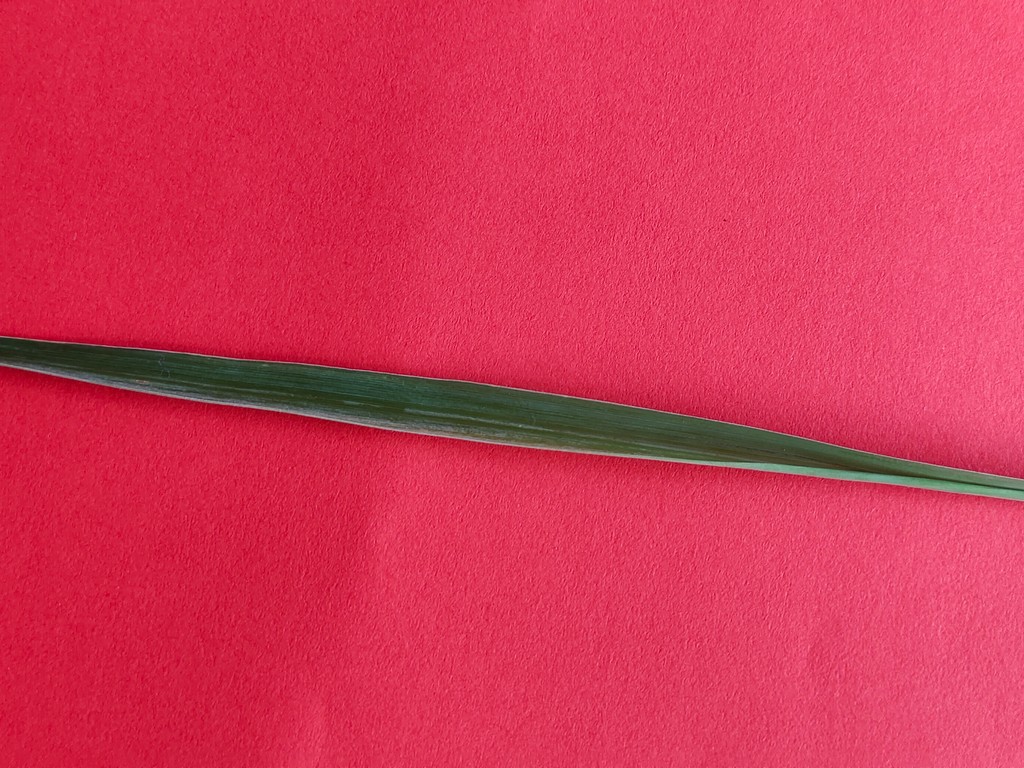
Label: Healthy